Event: Nepal Earthquake
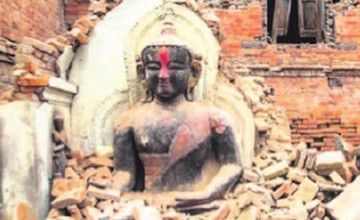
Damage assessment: damage